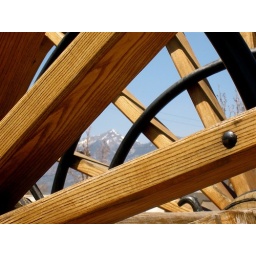
Flagstaff AZ- another Arizona blue sky day. It might rain in the next 3 months, might not.